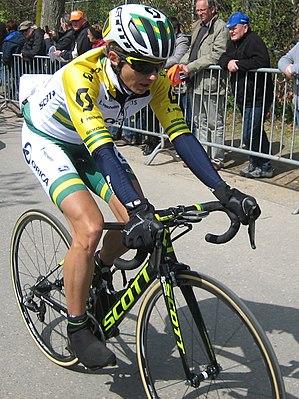
La Saison 2017 de l'équipe cycliste Orica-Scott est la sixième de la formation. L'effectif est relativement stable avec l'arrivée de la néo-professionnelle Georgia Baker. Au niveau des départs, la spécialiste des courses à étapes Tayler Wiles et Lizzie Williams quittent. Macey Stewart a mis une pause à sa carrière l'année précédente, tandis que Chloe McConville a pris sa retraite.